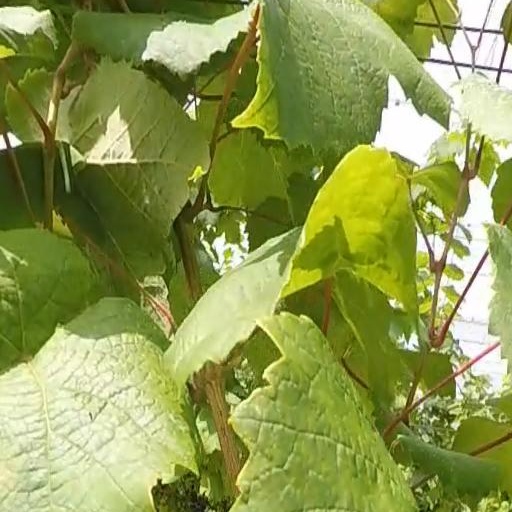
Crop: grape